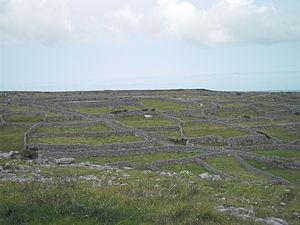
Murets typique sur Inisheer, îles d'Aran